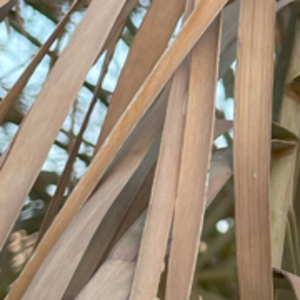
Label: Fusarium Wilt